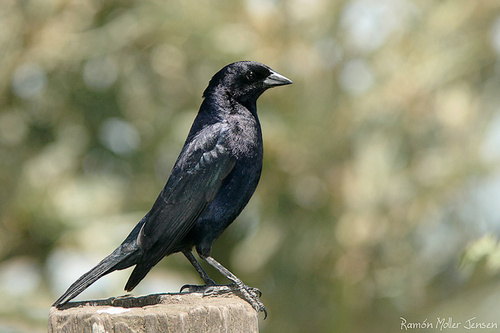
this bird is completely black, it's coat is very shiny and it's beak is sharp, a straight point with no curves.
this bird has a black crown and throat, gray belly and breast and light gray primaries and secondaries.
this is a black bird with black feet and a black beak.
this bird is completely black, including eyes and beakthe bird has a black overall color from its crown down to its tarsus and feet.
this is an all black bird with a short beak and long tarsus.
this bird has wings that are black and has a thick bill
this small-to-medium sized bird is covered in shiny black feathers and has black eyes and a short, pointed beak with a wide base.
this bird has a very dark navy blue belly, black and gray wings, and a small head and bill
this bird has a black crown with black belly and black wings.
Species: Shiny Cowbird